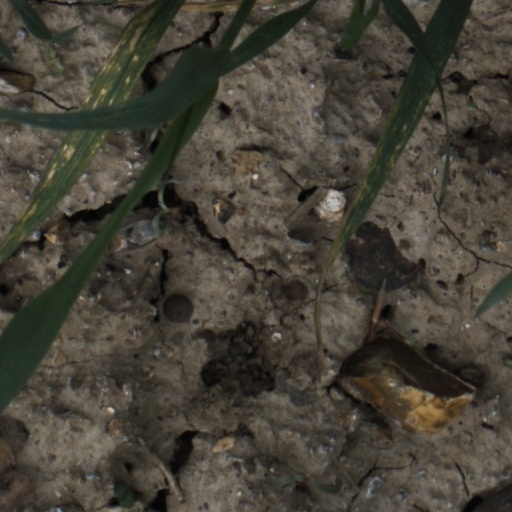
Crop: wheat